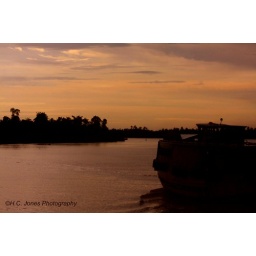
The sunset wasn't spectacular, but the boats passing the glow in the sky and reflection in the water was very pretty.